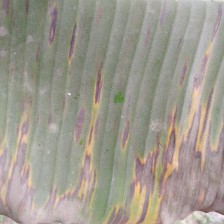
Label: sigatoka